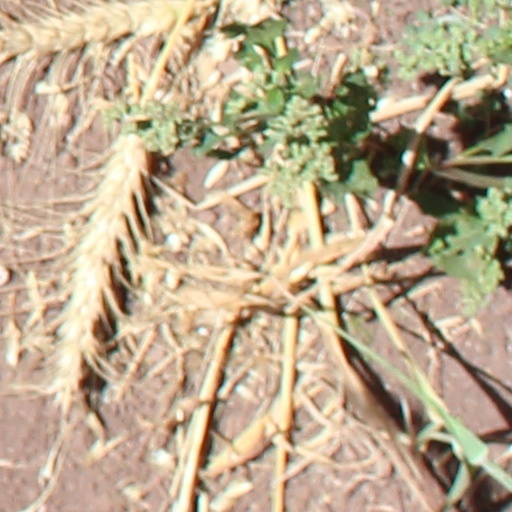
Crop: wheat